Bigga than Ben

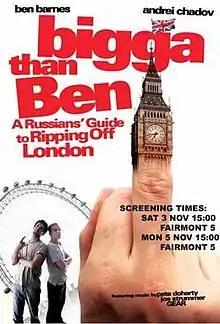
Film poster

Bigga than Ben is a 2008 British black comedy film written and directed by Suzie Halewood. The film is based on the 1999 Russian novel of the same name.